Aula Magna (UCLouvain)

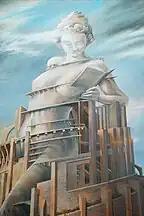
The Infinite Tower (detail).

The Raymond Lemaire square, in front of the Aula Magna, is decorated with a 13-metre high fresco entitled the "Infinite Tower", created in 2010. Belgian comic strip artist François Schuiten drew the basic design and the life-size fresco was painted by the artist Alexander Obolensky. The fresco, freely inspired by Breughel's painting, represents the Tower of Babel, which represents for the author the symbol of diversity and knowledge of UCLouvain. A labyrinth and roads entering a basement represent the urban characteristics of Louvain-la-Neuve as an underground city, at the bottom of the fresco.